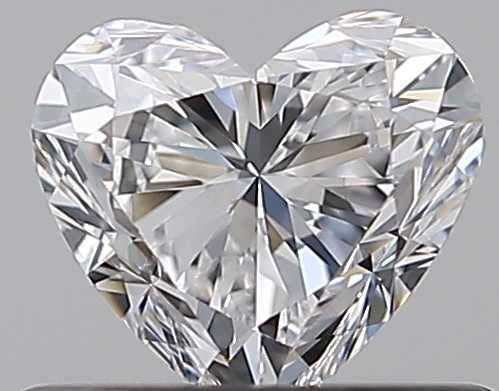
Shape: heart
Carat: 0.5
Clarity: IF
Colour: D
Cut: EX
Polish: EX
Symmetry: VG
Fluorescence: N
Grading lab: GIA
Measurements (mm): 4.88 x 5.39 x 3.21